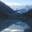
Label: mountain